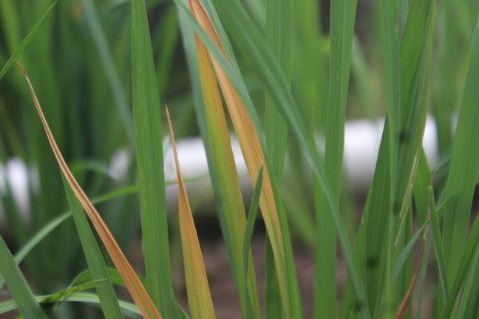
Disease: Tungro